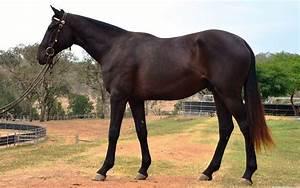
Label: horse